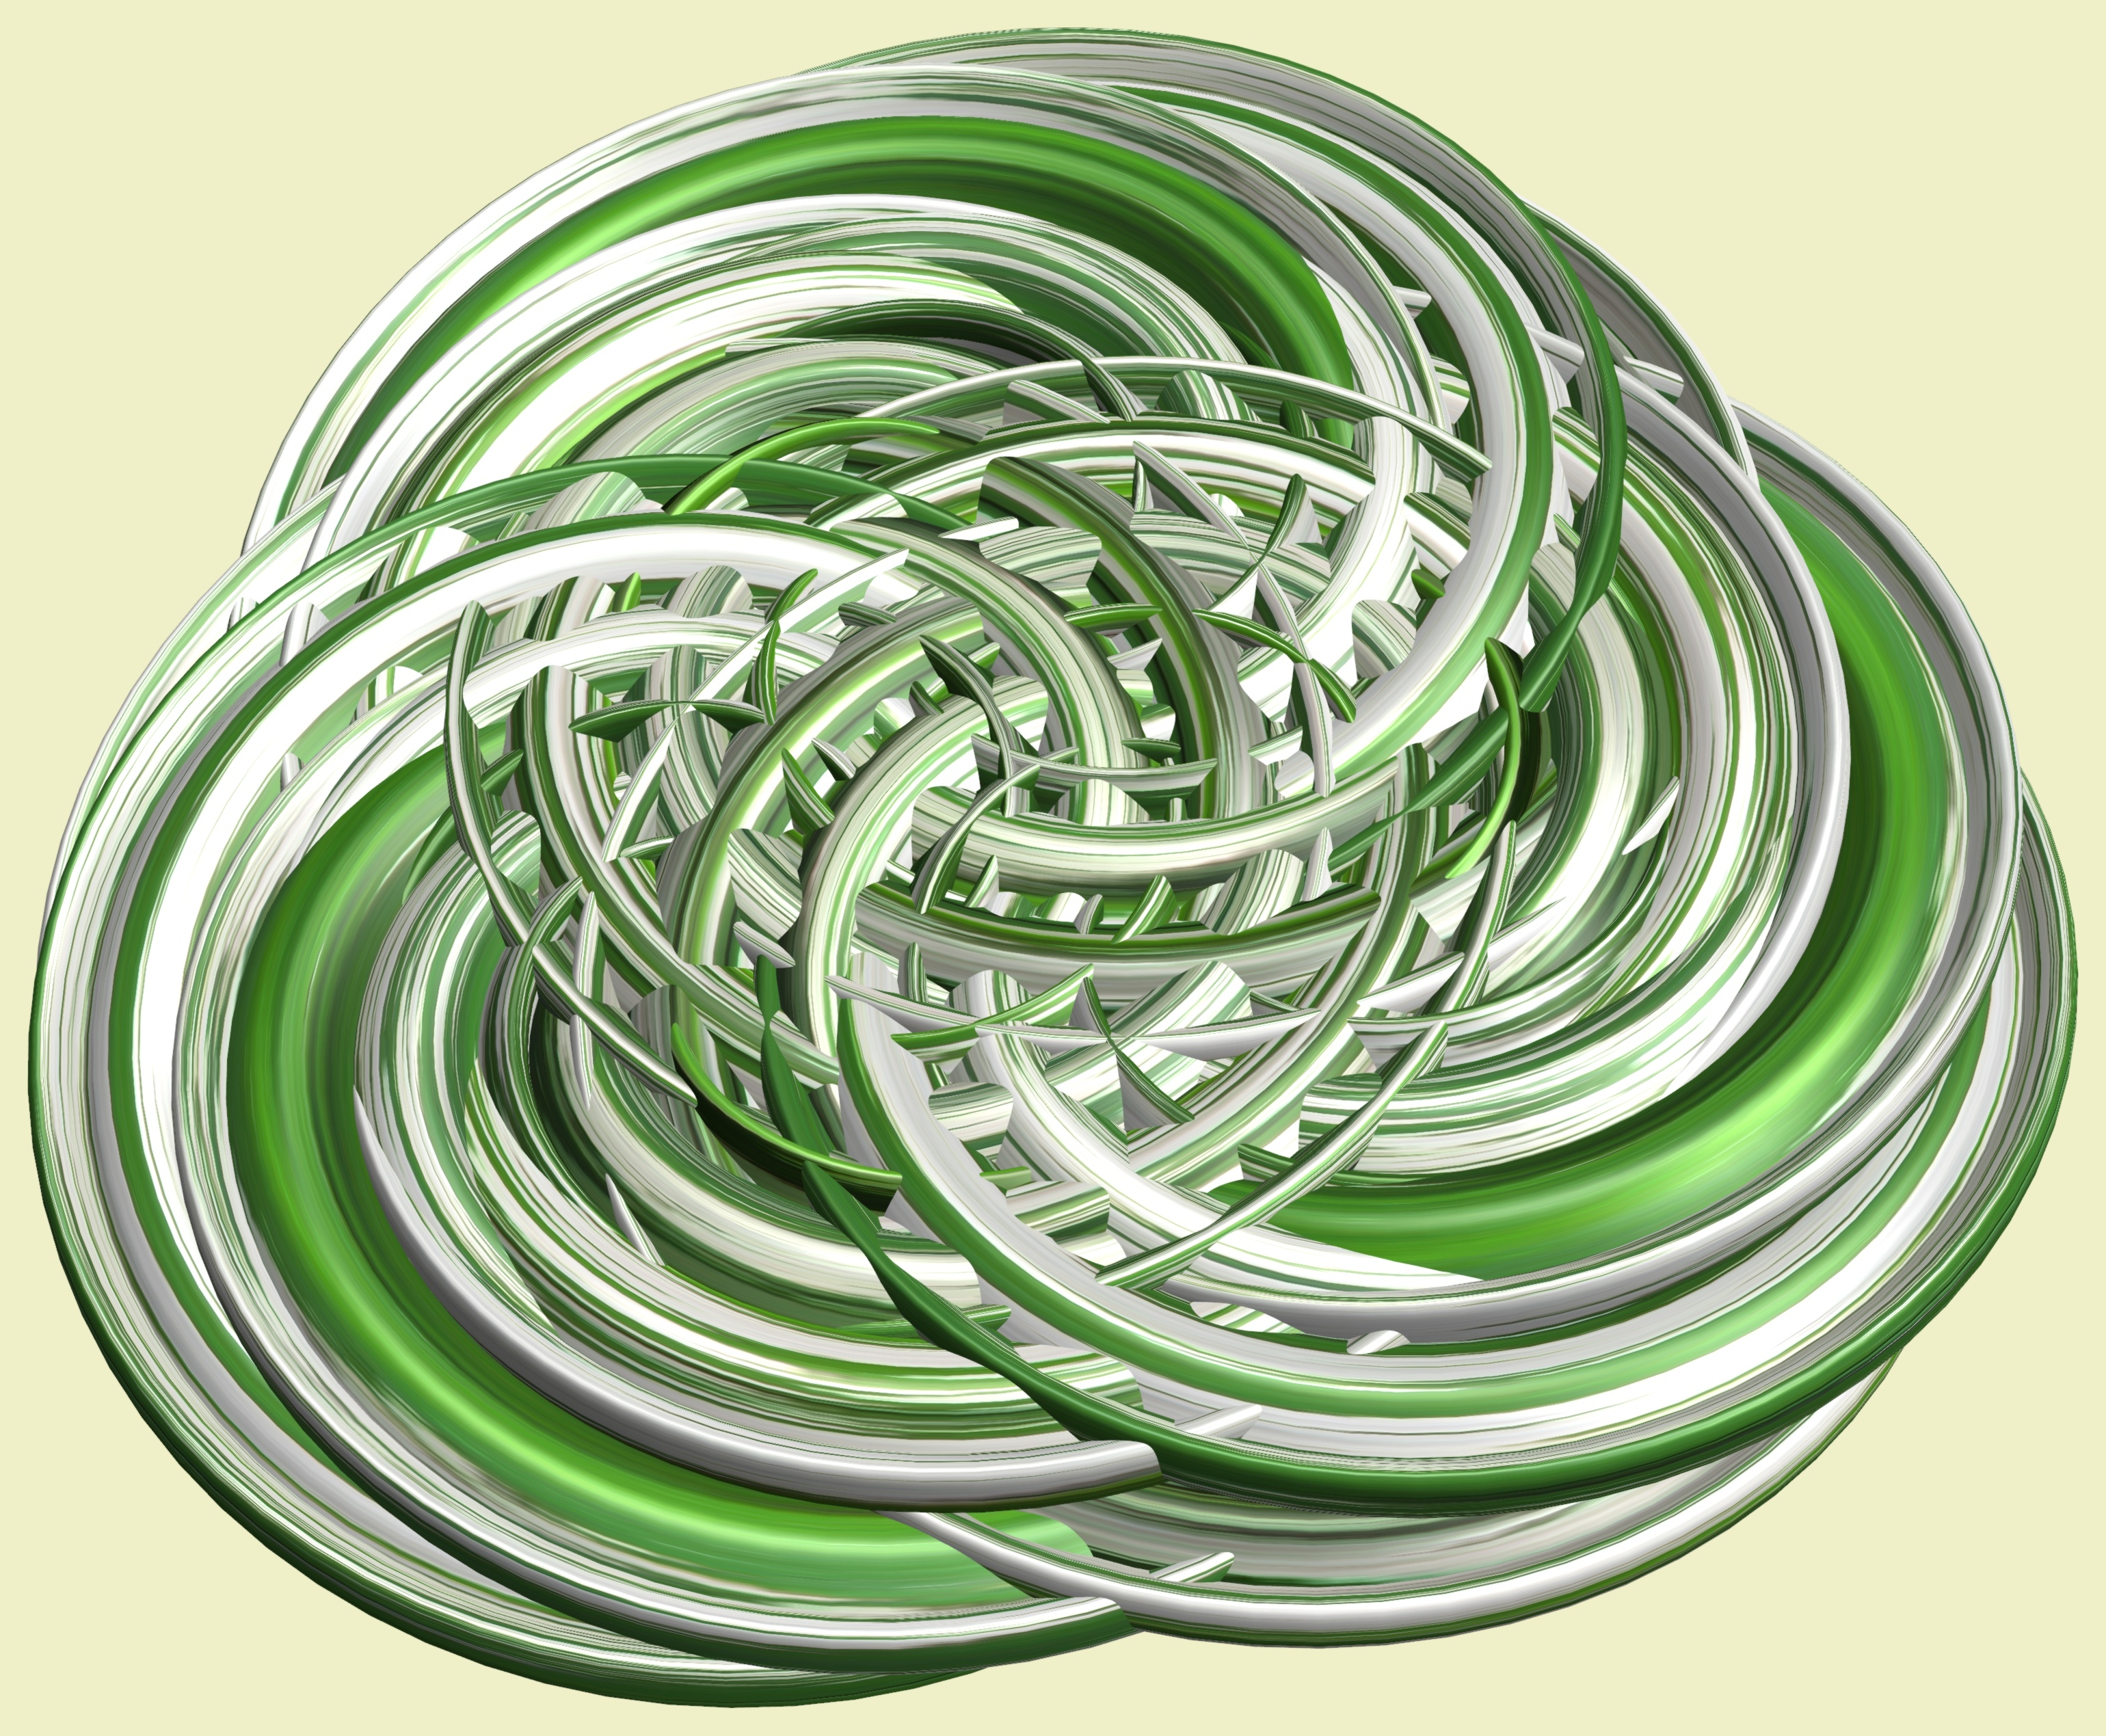
structure, texture, spiral, pattern, line, green, circle, design, symmetry, 3d, graphic, shape, knot, torus, mathematica, cg, parametricplot3d, code, program, algorithm, mapping